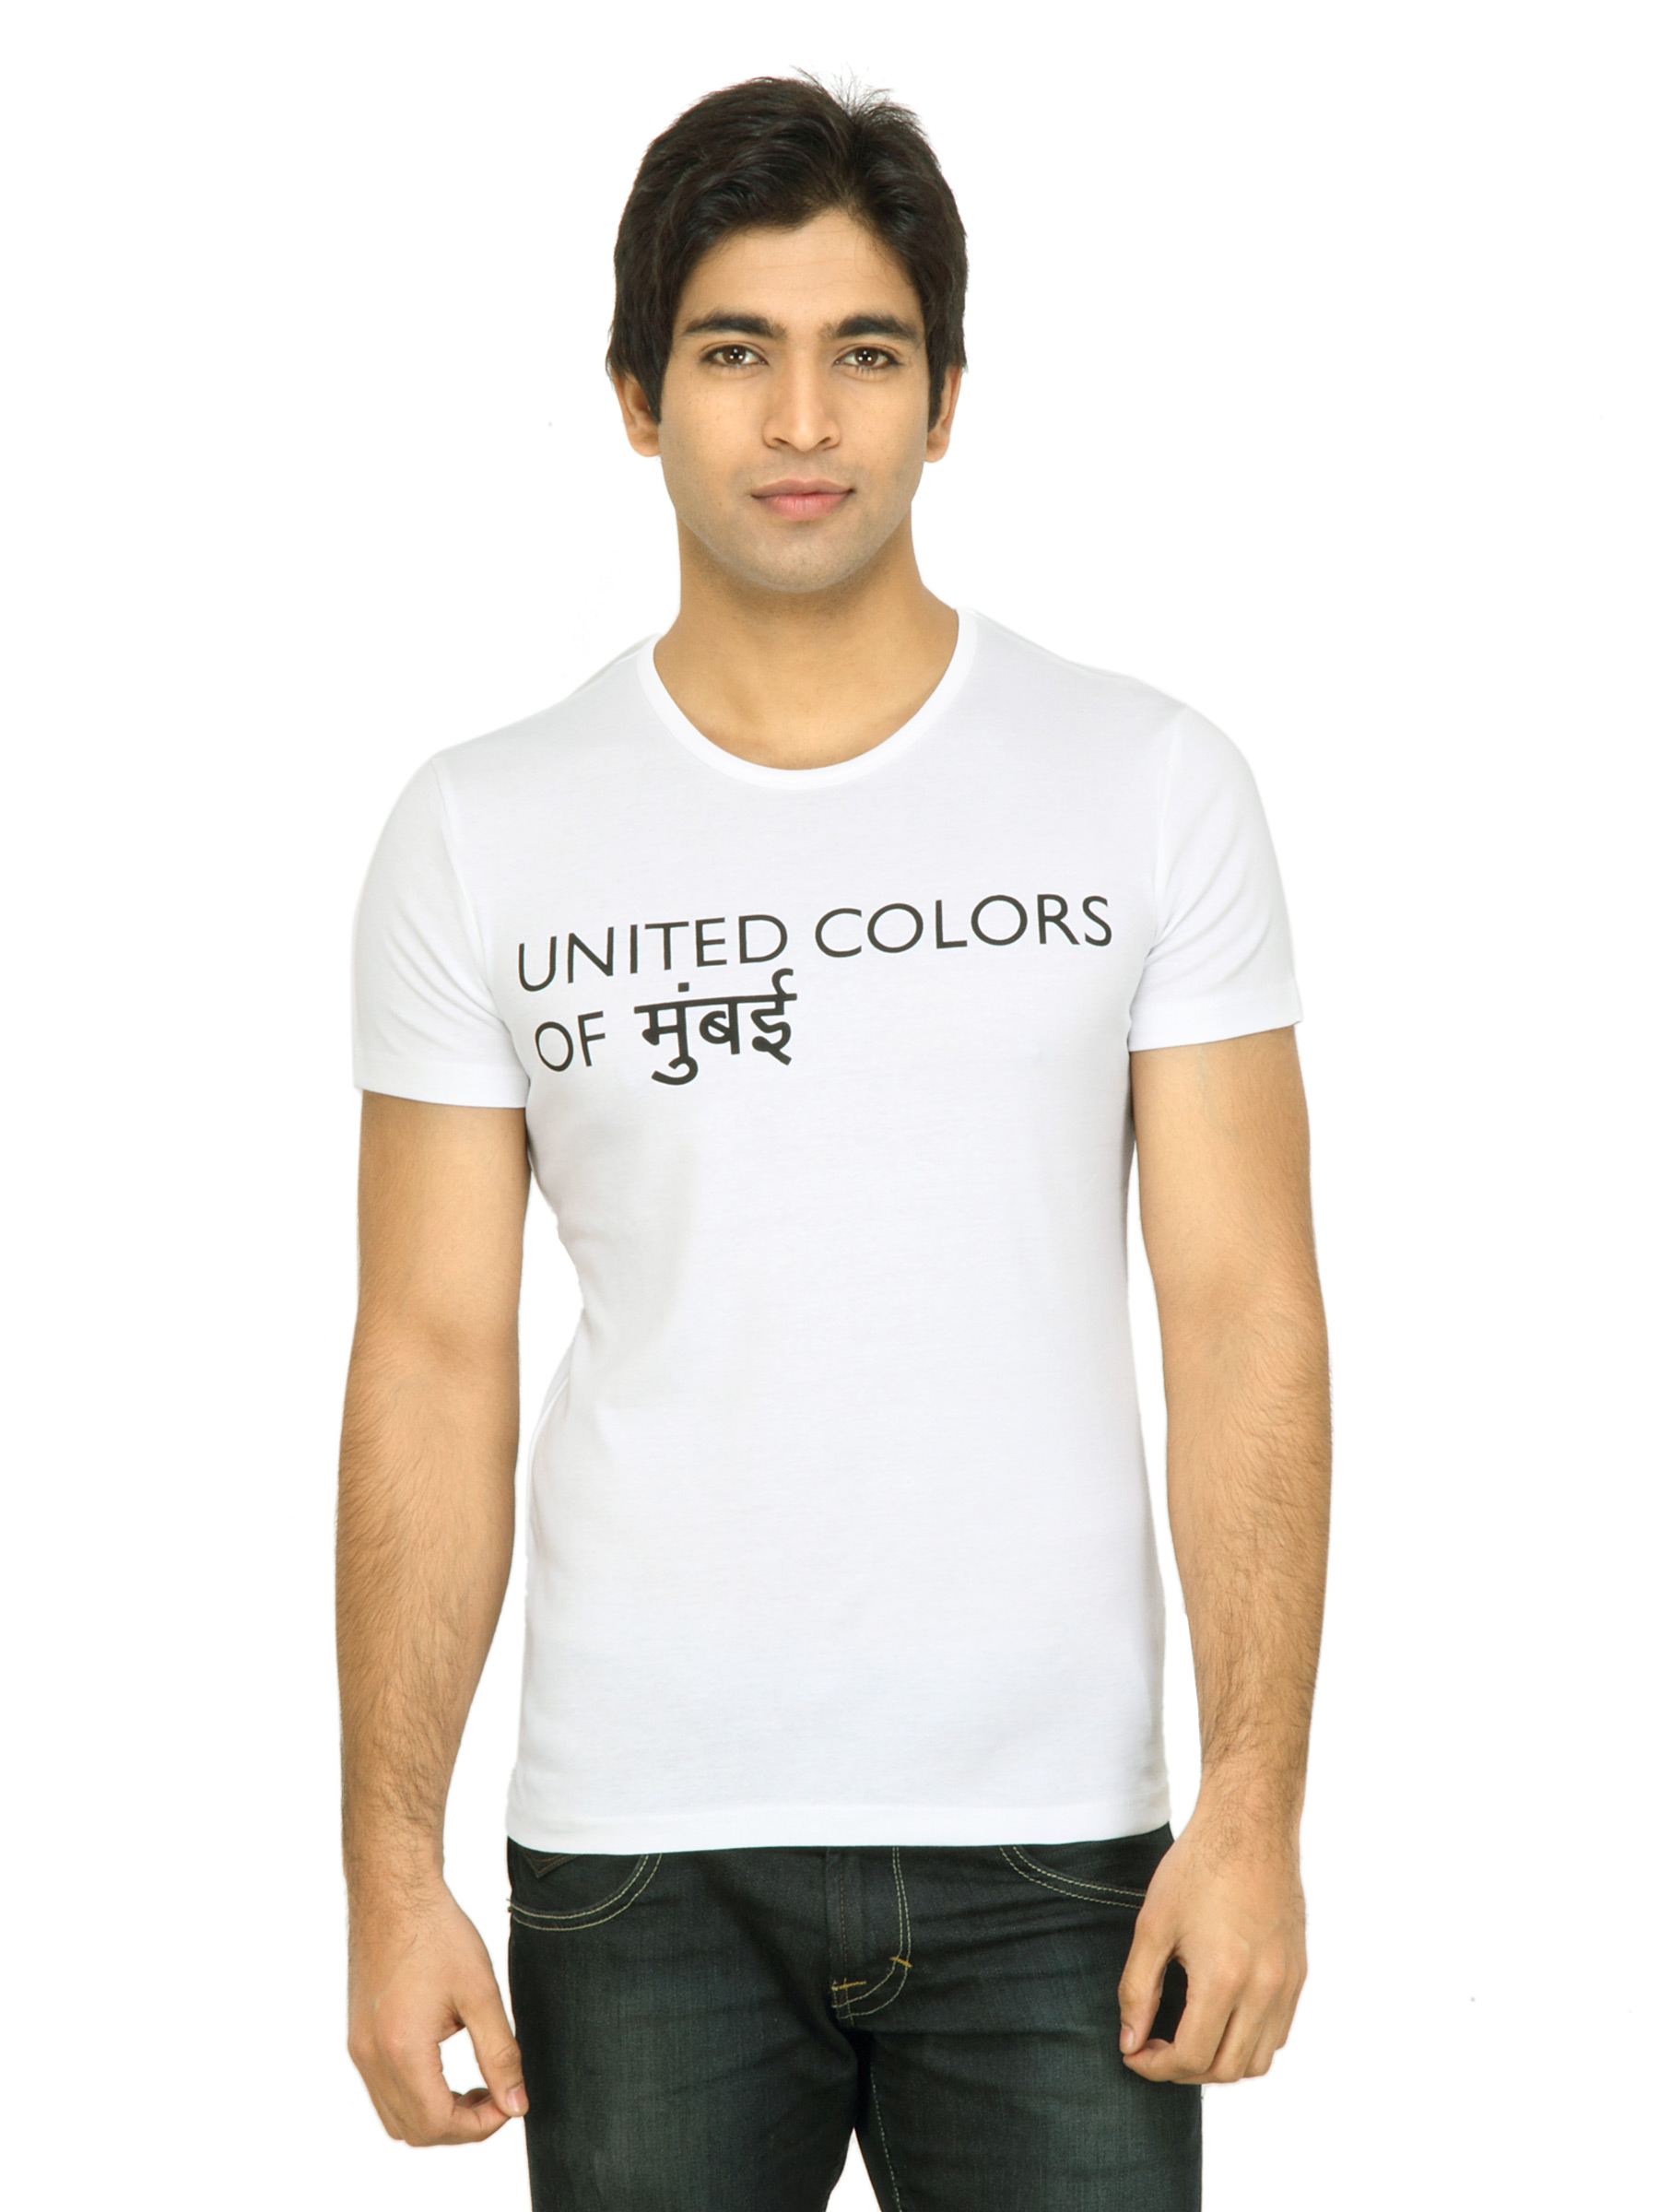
United Colors of Benetton Men Printed White Tshirt
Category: Apparel / Topwear / Tshirts
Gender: Men
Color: White
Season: Summer 2011
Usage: Casual